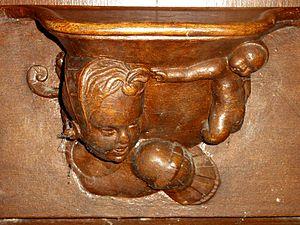
L'église Saint-Léonard est une église catholique paroissiale située à Avilly-Saint-Léonard, dans le département de l'Oise, en France. Elle possède un petit chœur du début du XIIIᵉ siècle à l'architecture gothique très soignée, mais n'est à ce jour pas inscrite ou classée au titre des monuments historiques. Cependant, le mobilier est riche et varié, et comporte six éléments classés, dont un bel ensemble de stalles de la seconde moitié du XVIᵉ siècle, qui représente le dernier souvenir matériel du prieuré clunisien de Saint-Nicolas-d'Acy, sur la commune voisine de Courteuil. La nef pourrait comporter des éléments anciens, mais a été fortement remaniée à l'époque moderne. Son voûtement n'a jamais été mené à terme, et la nef reste recouverte d'une fausse voûte en berceau. Les chapelles latérales formant transept datent du XVIᵉ siècle, et à l'instar du bas-côté nord du XVIIᵉ siècle, ils affichent un style gothique flamboyant tardif influencé par la Renaissance. Tout l'intérieur est décoré d'une polychromie architecturale refaite pendant l'après-guerre. La chapelle latérale sud sert de base à un clocher sans caractère du XVIIIᵉ ou du XVIIIᵉ siècle.